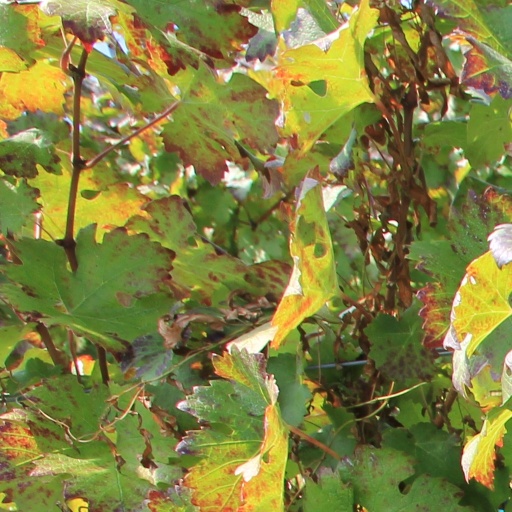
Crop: grape